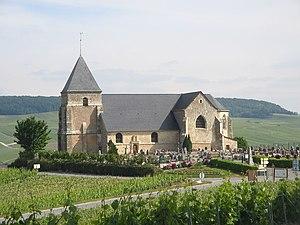
L'église de Chavot
Cet article recense les monuments historiques de la Marne, en France.